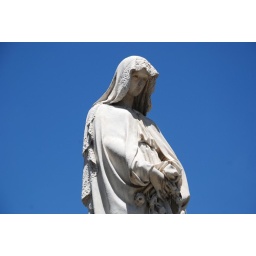
Deep sorrow in white marble under blue sky